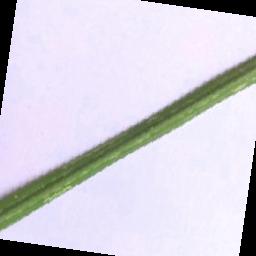
Label: Rice___Leaf_Blast